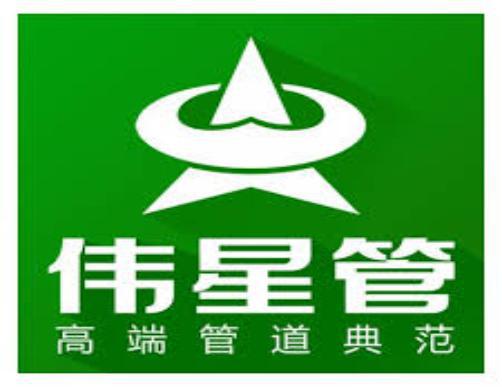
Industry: Others